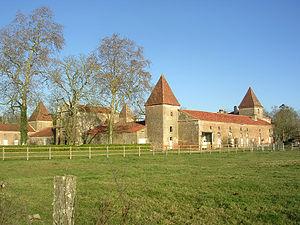
Abbaye Saint-Jean de la Castelle, à Duhort-Bachen (Landes, France)
Cet article recense de manière non exhaustive les châteaux, maisons fortes, mottes castrales, situés dans le département français des Landes. Il est fait état des inscriptions et classements au titre des monuments historiques.
L'ancienne abbaye Saint-Jean de la Castelle, fondée vers 1073, se situe à Duhort-Bachen, dans le département français des Landes. Elle est aujourd'hui un haras.
Duhort-Bachen est une commune du sud-ouest de la France, située dans le département des Landes.